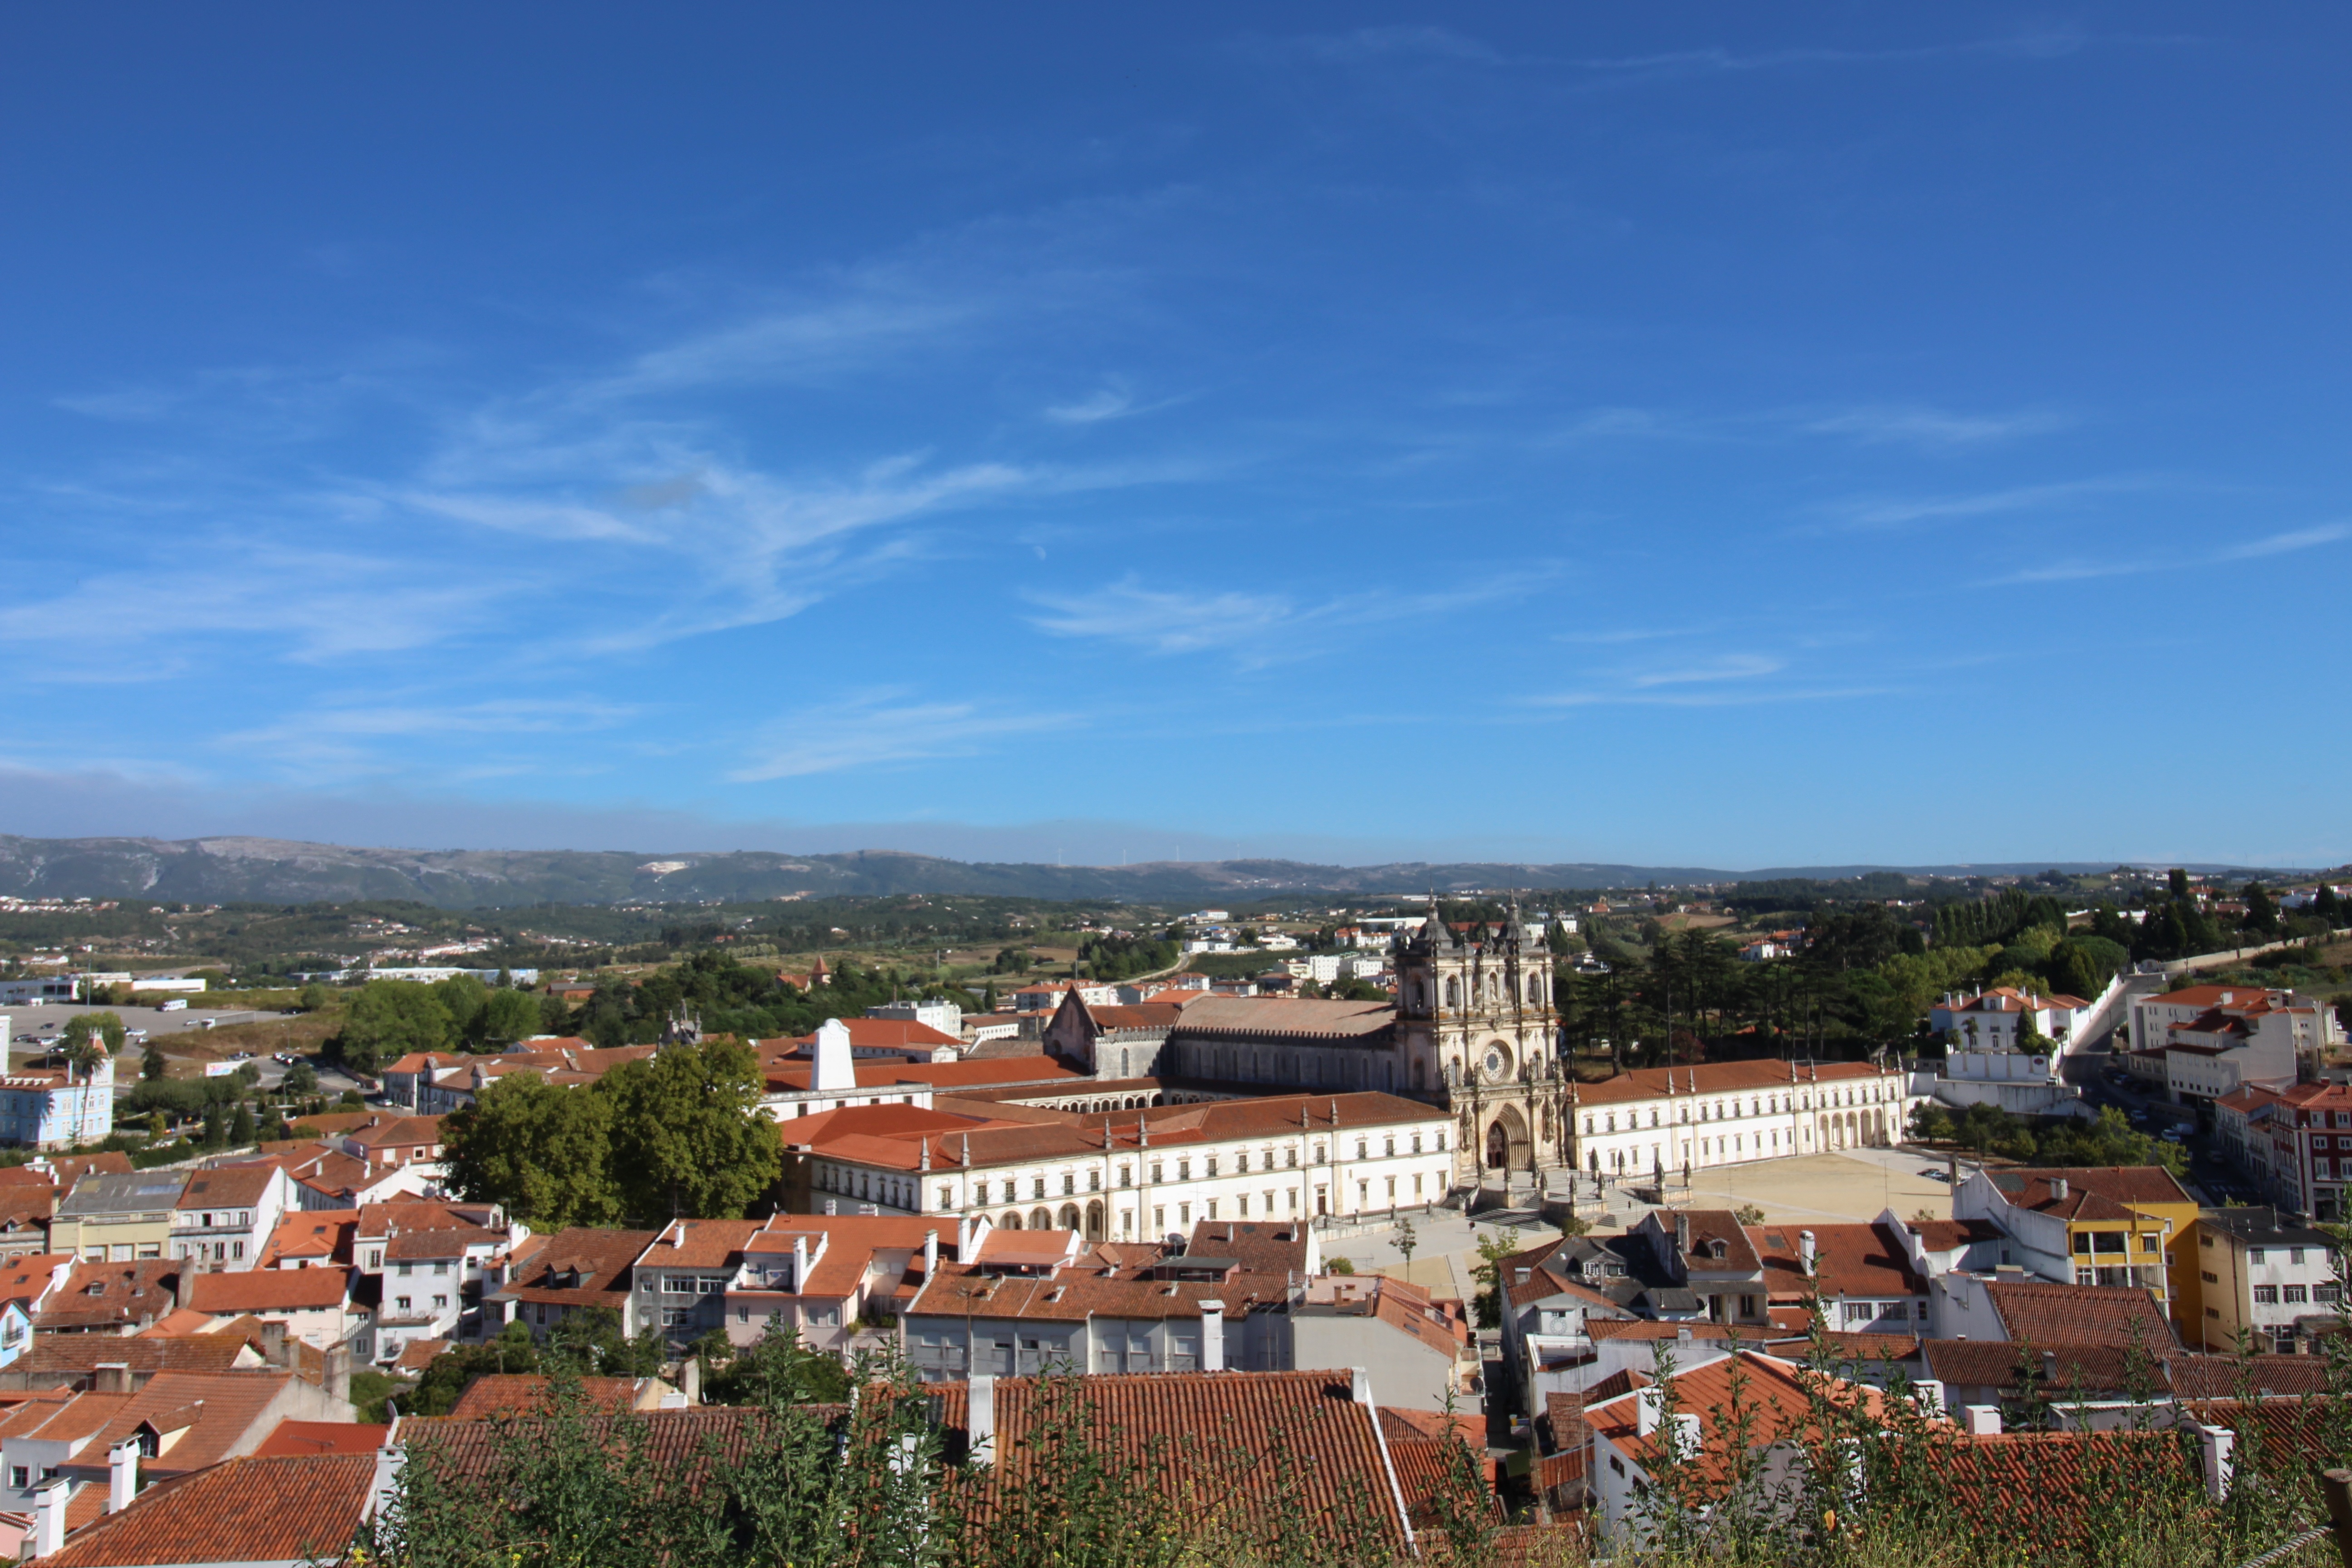
skyline, town, city, cityscape, panorama, village, aerial photography, residential area, human settlement